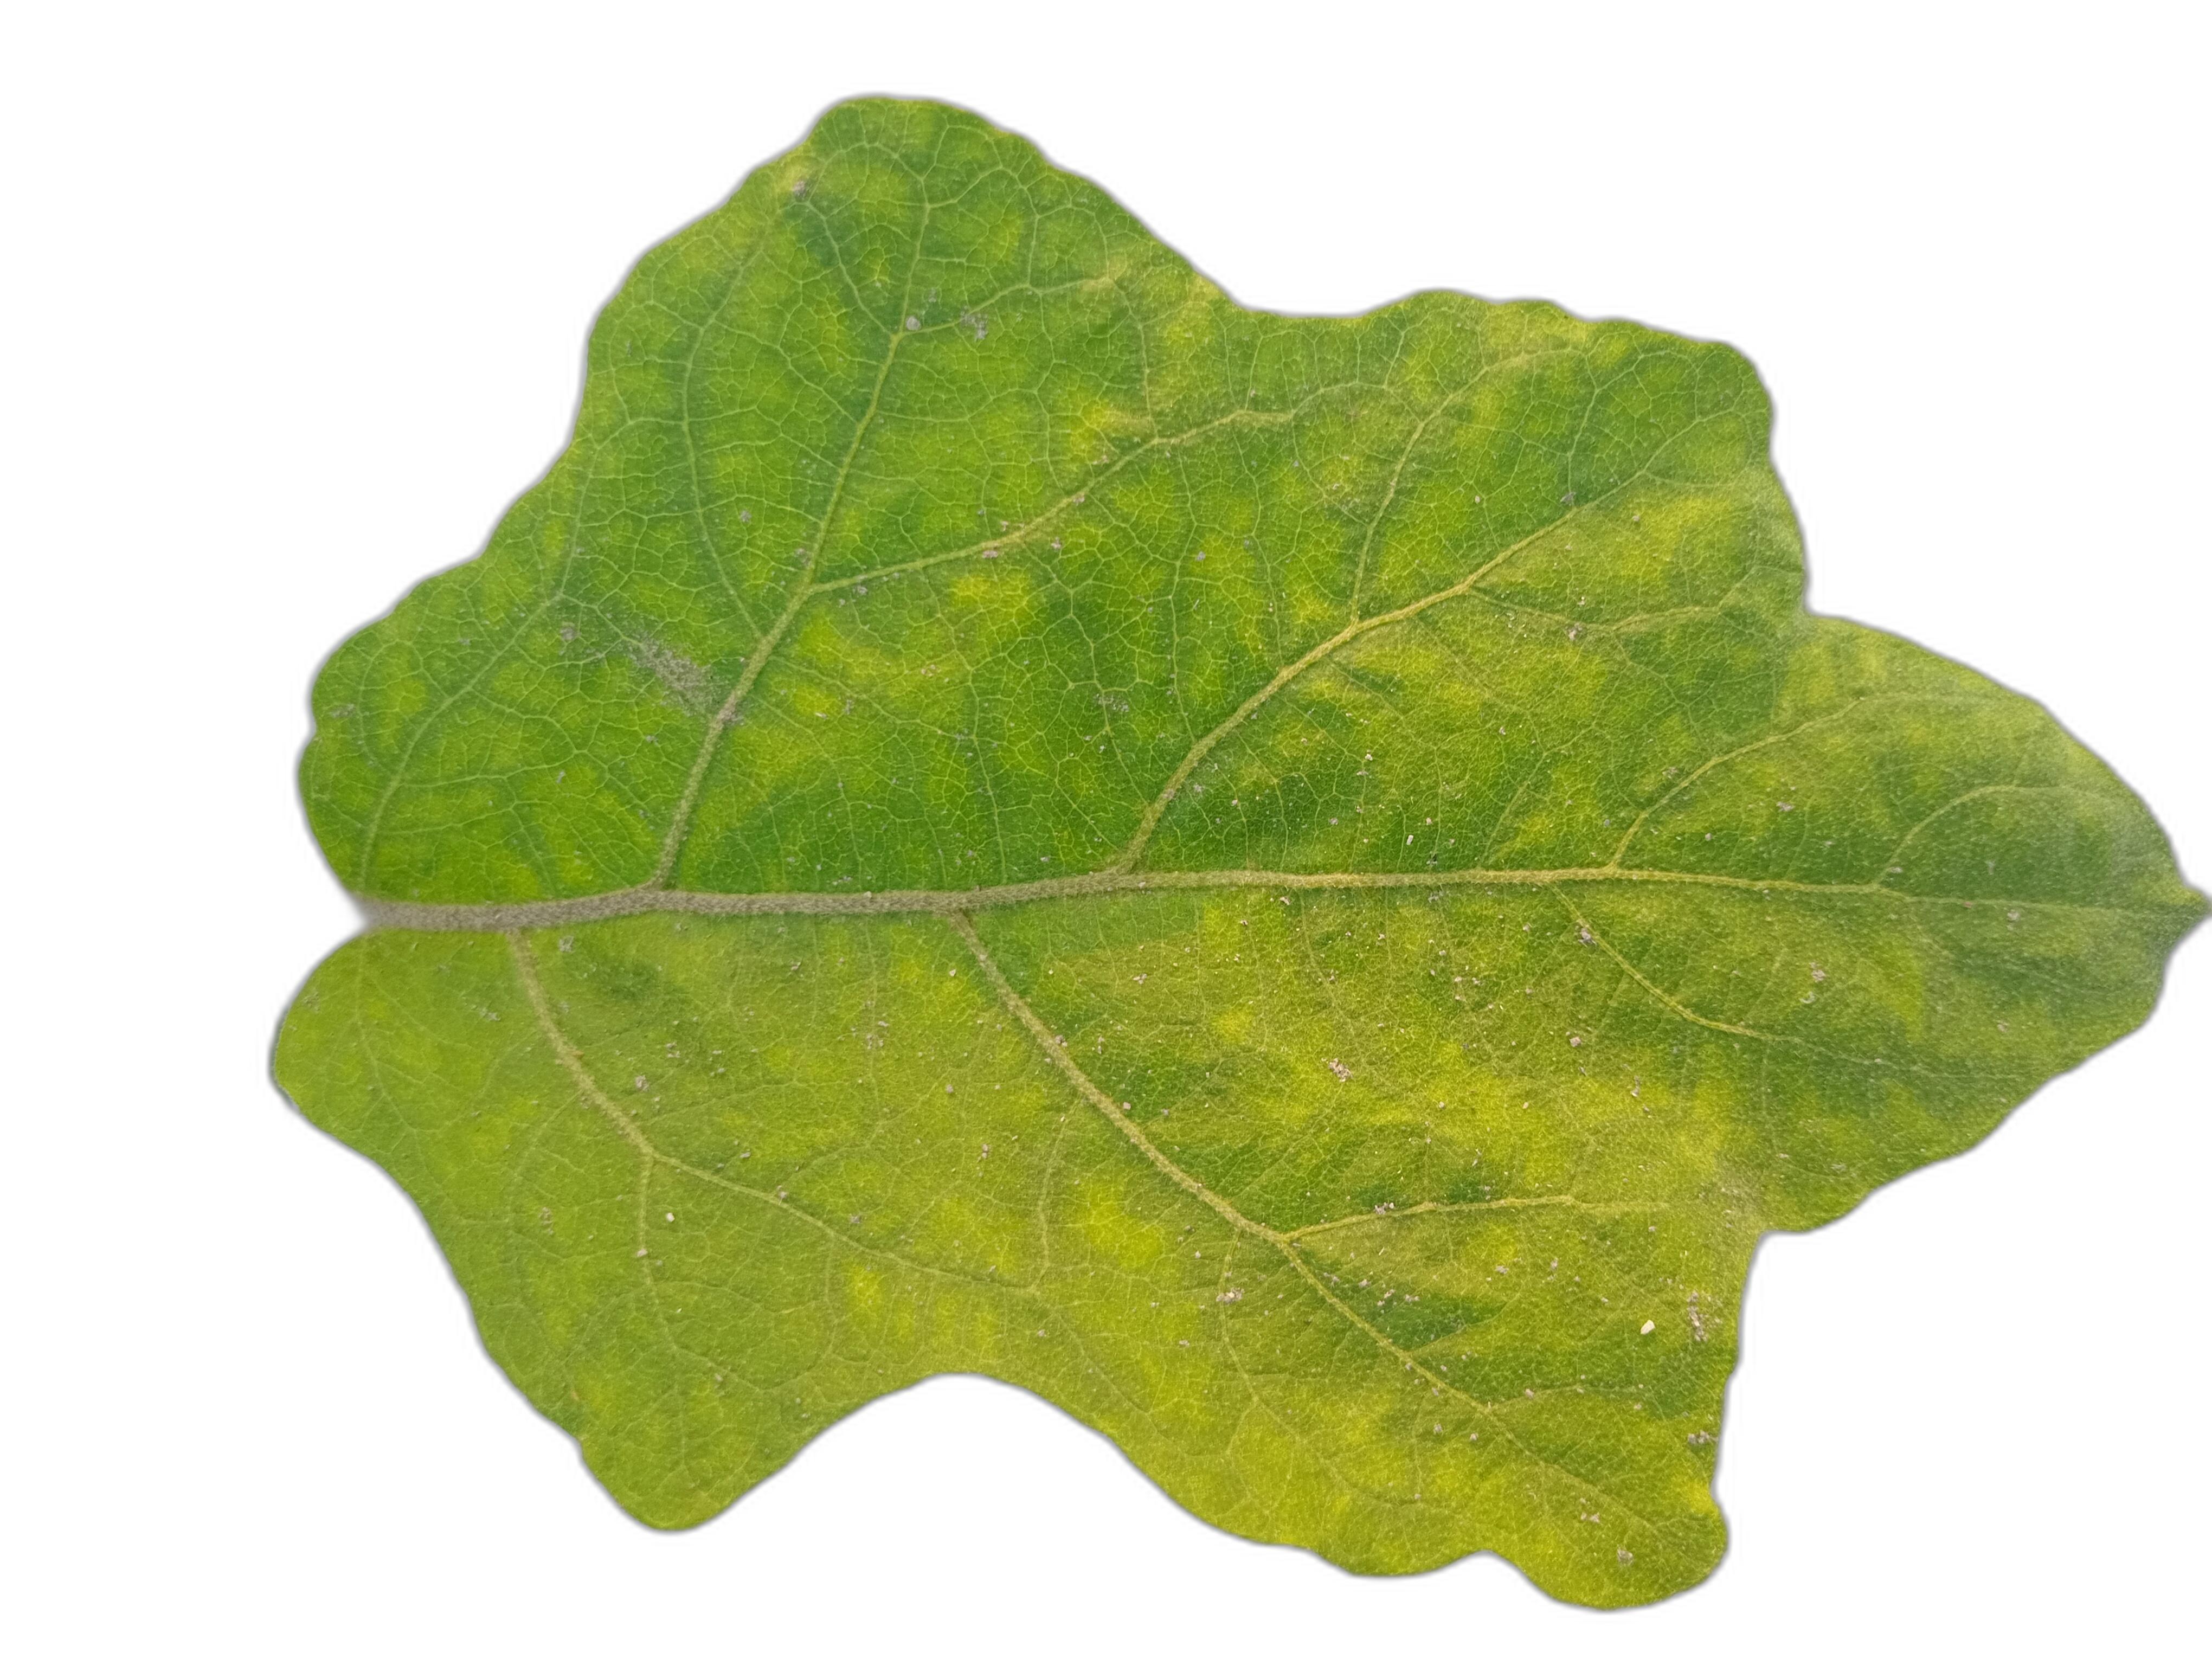
Label: Healthy Leaf